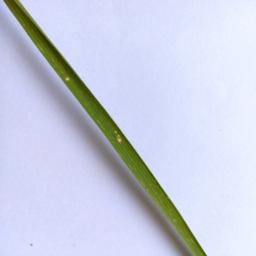
Label: Rice___Leaf_Blast